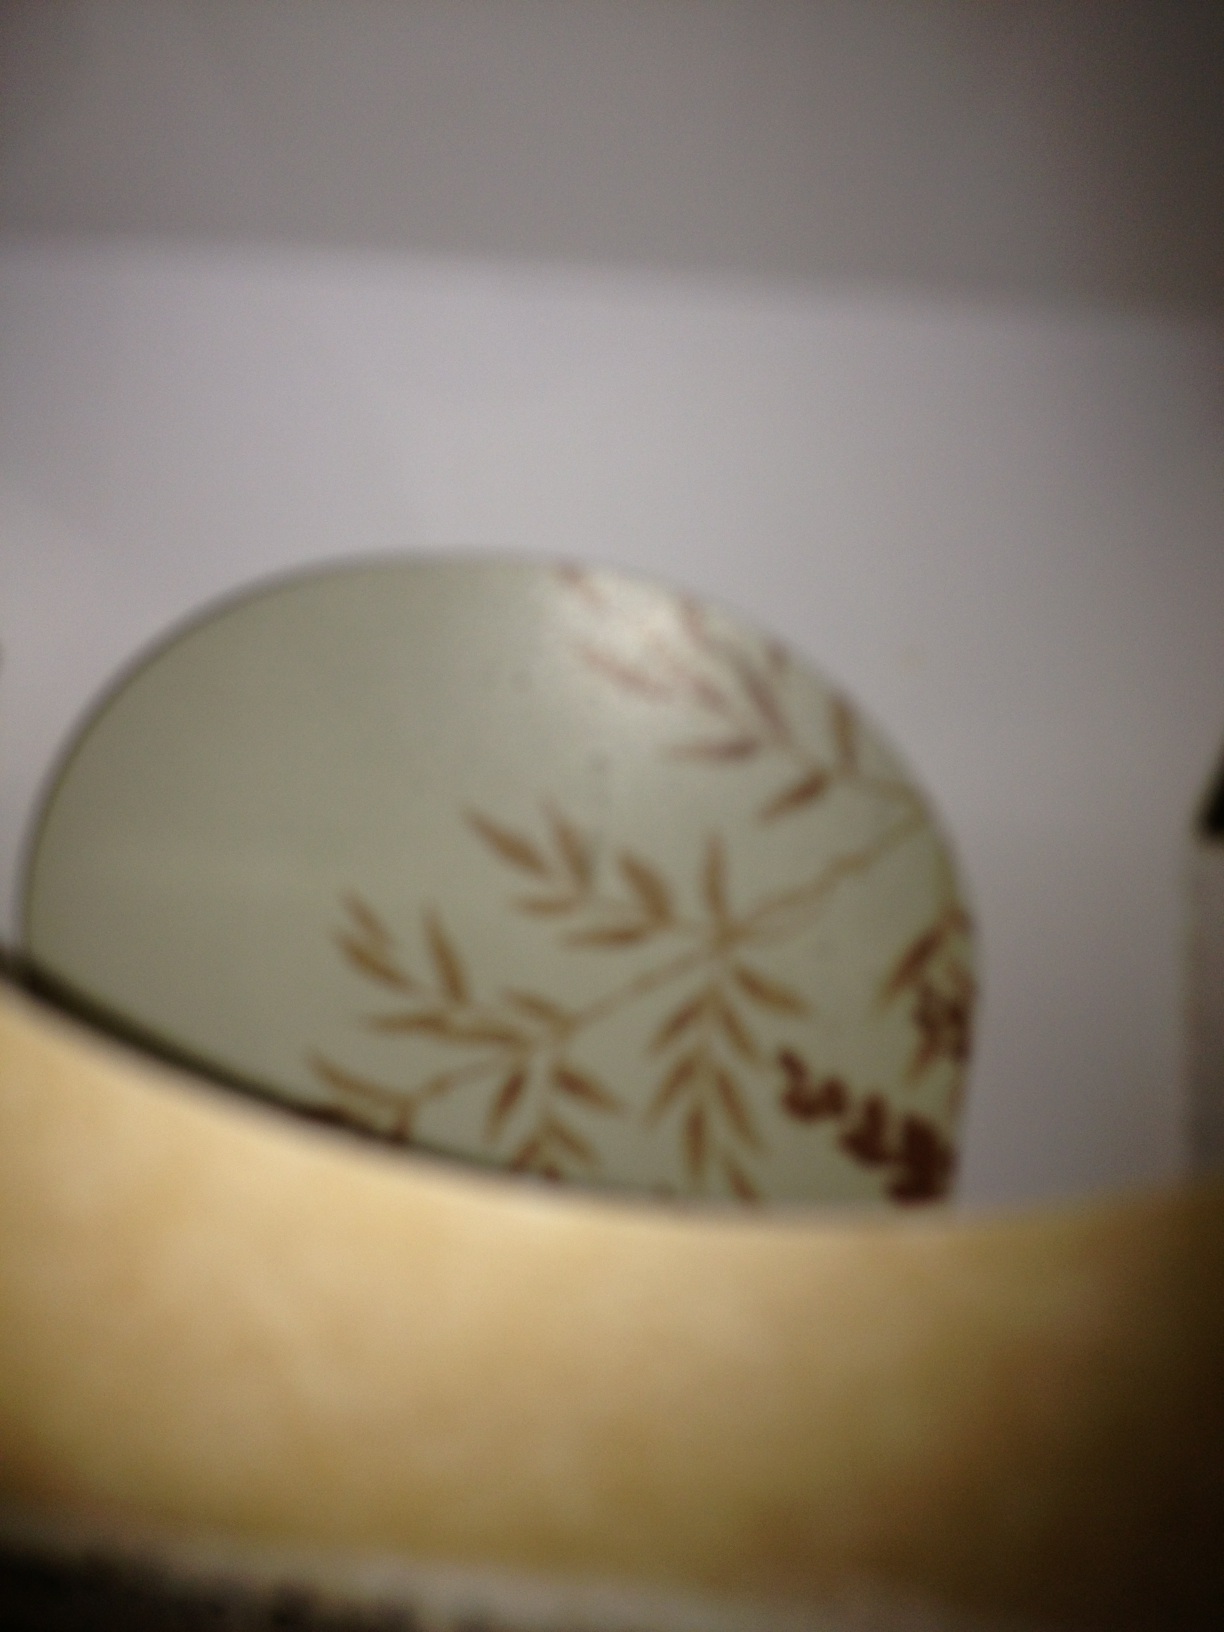Question: What is this box?
Answer: unanswerable